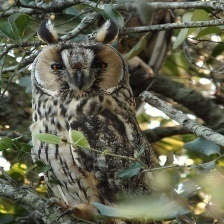
Species: LONG-EARED OWL
Scientific name: ASIO OTUS
ImageNet parent category: great_grey_owl